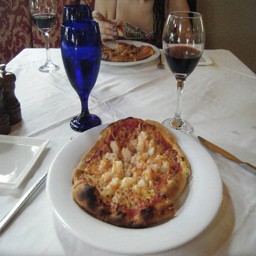
A small personal pizza sitting on a plate on a table with wine glasses.
a person and two plates of pizza and some glasses
A small pizza sitting on top of a white plate on a table.
A personal sized pizza served with a glass of wine.
a person pizza at a restaurant with wine in the background